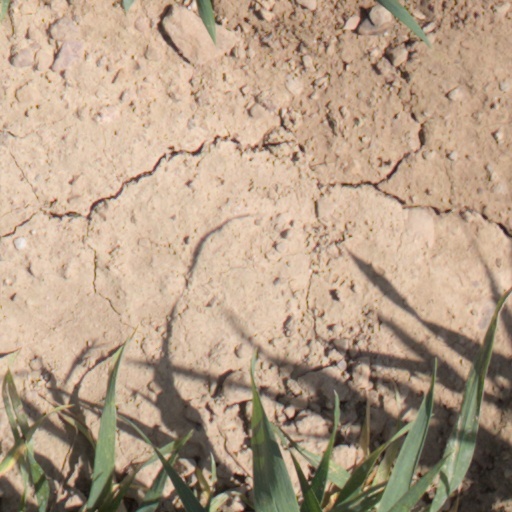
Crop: wheat